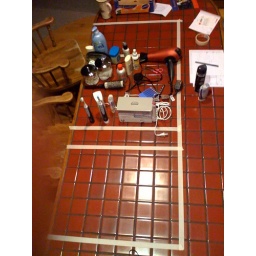
rapid prototyping the new bathroom in the kitchen